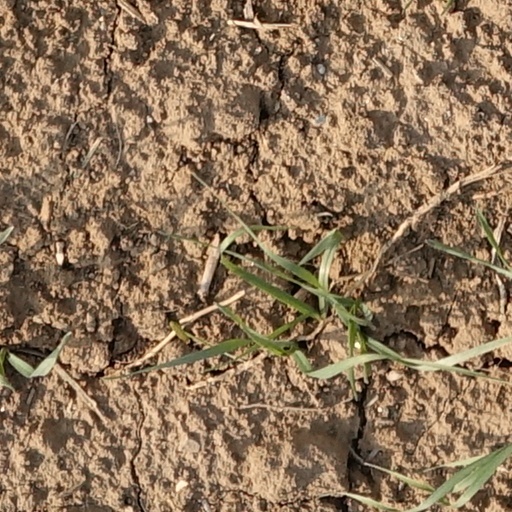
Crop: wheat